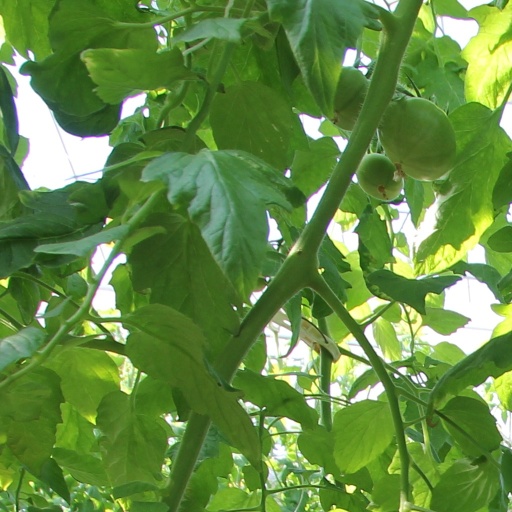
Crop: tomato